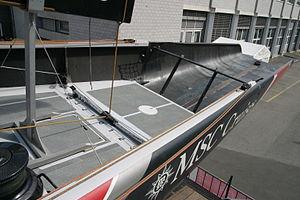
Alinghi exposée à l'EPFL, 30 août 2006